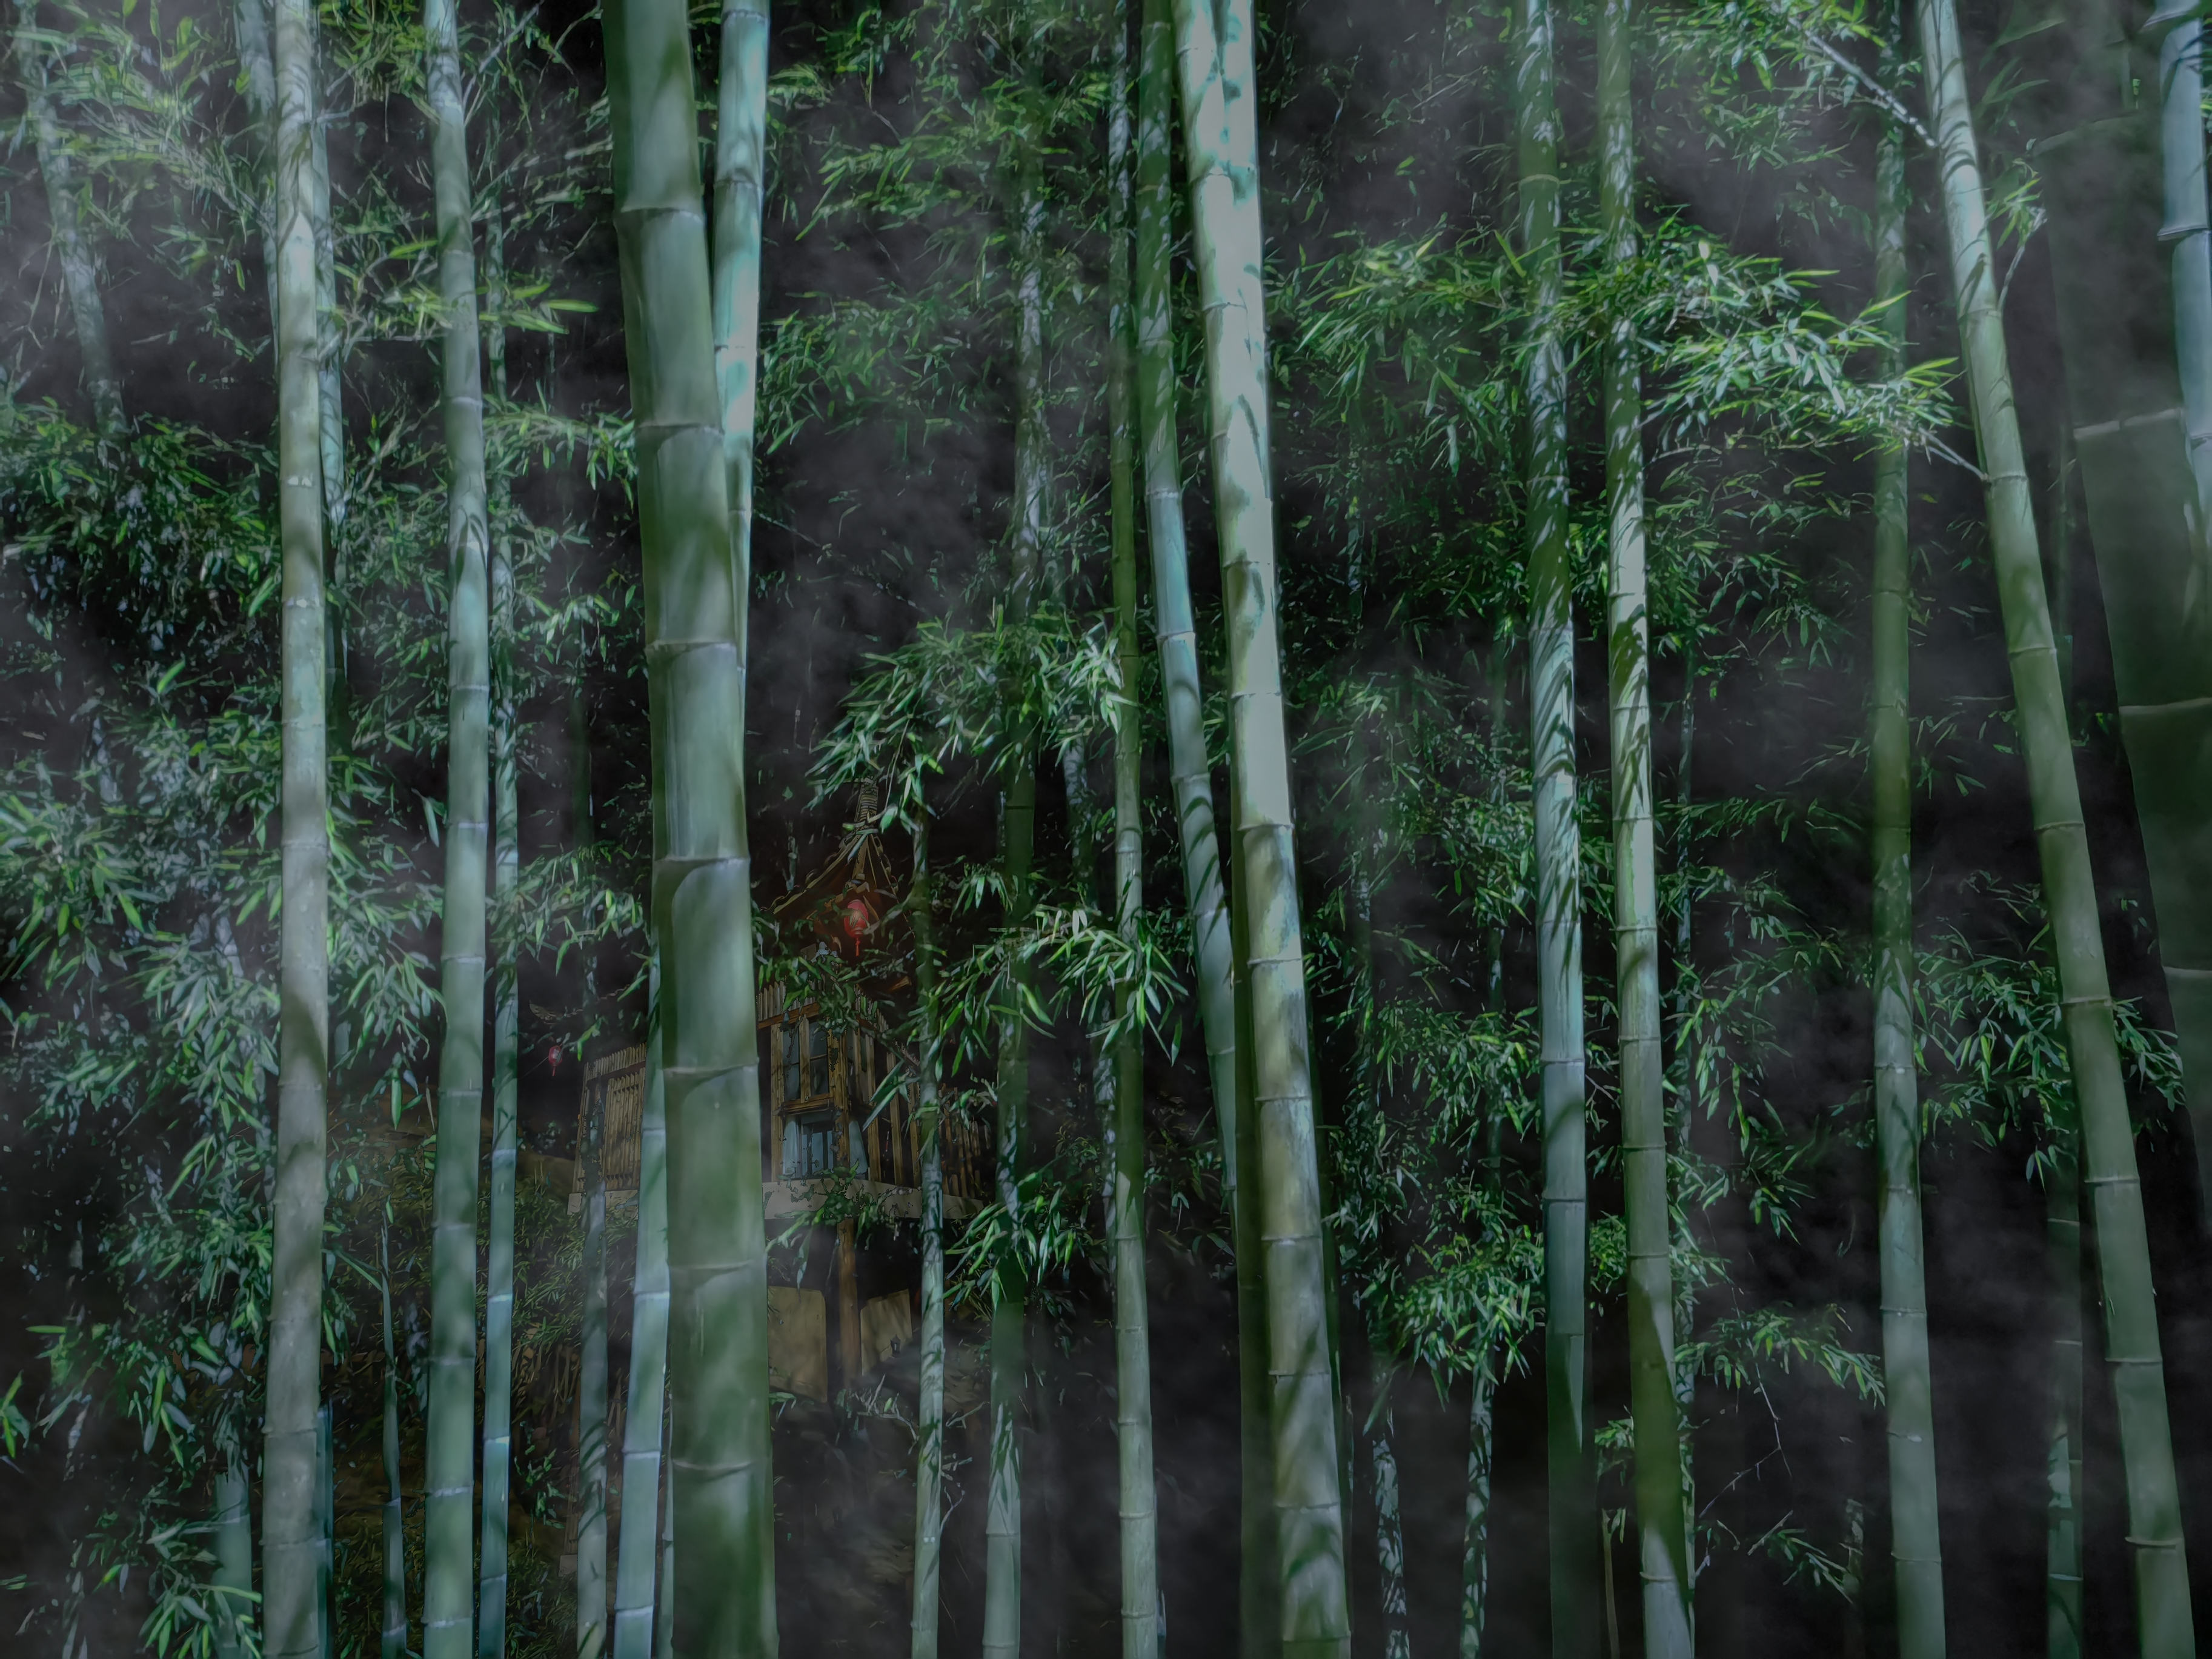
natural, leaf, wood, terrestrial plant, natural landscape, trunk, atmospheric phenomenon, plant, grass, tree, landscape, temperate broadleaf and mixed forest, forest, deciduous, grove, spruce fir forest, woodland, vascular plant, riparian forest, Northern hardwood forest, jungle, tropical and subtropical coniferous forests, temperate coniferous forest, plant stem, old growth forest, valdivian temperate rain forest, wildlife, wetland, rainforest, birch family